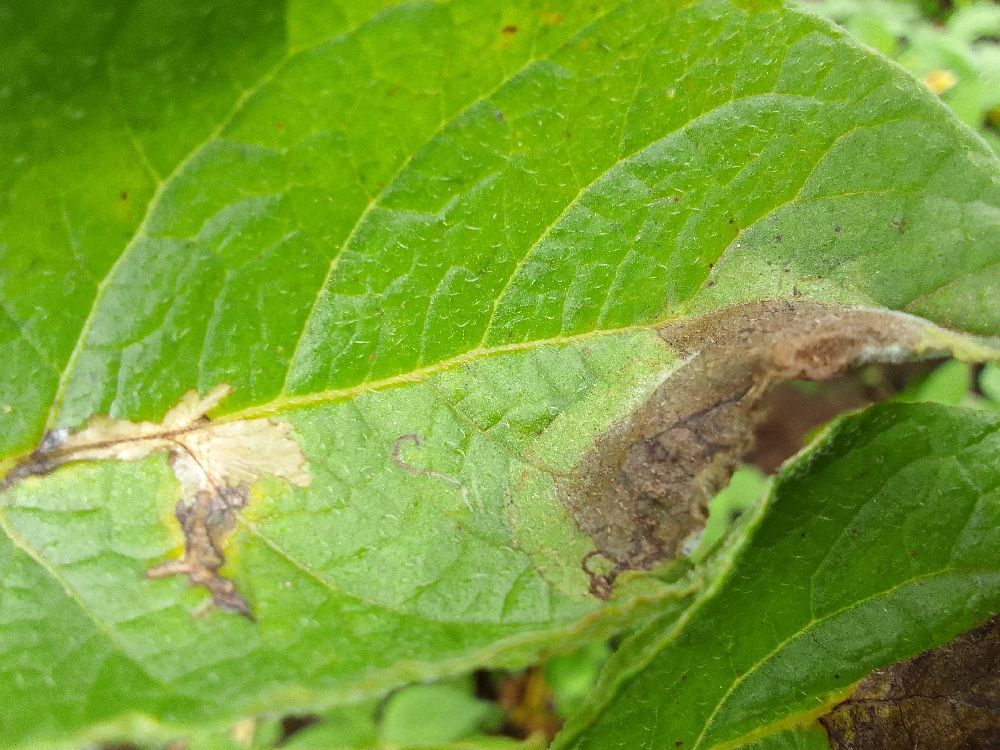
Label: Late blight